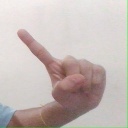
अक्षर: ए